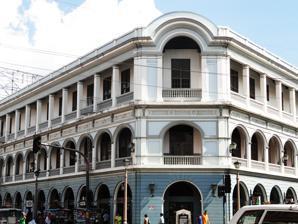
Building: Eusebio Villanueva Building
Country: Unknown
Year built: 1927
Commercial building in Iloilo City, Philippines Eusebio Villanueva Building The facade of the Eusebio Villanueva Building at the junction of Calle Real and Aldeguer Street Former names Washington International Hotel Alternative names E. Villanueva Building Villanueva Building General information Status Completed Architectural style Neoclassical architecture Address Calle Real Town or city Iloilo City Country Philippines Coordinates 10°41′40″N 122°34′14″E / 10.694530°N 122.570459°E / 10.694530; 122.570459 Completed 1927 Renovated 2012 The Eusebio Villanueva Building , also known as E. Villanueva Building or simply Villanueva Building , is a neoclassical building located along the historic Calle Real in Iloilo City Proper , Iloilo City , Philippines . Built in 1927, it was originally known as the Washington International Hotel . The hotel catered to American, British, and Spanish patrons, as well as Chinese bankers and merchants. The building was restored in 2012, which now appears to be the centerpiece of the historic street. On August 8, 2014, the National Historical Commission of the Philippines installed a historical marker in front of the building, declaring Calle Real a heritage zone. Details Façade Side view Historical marker Night view References